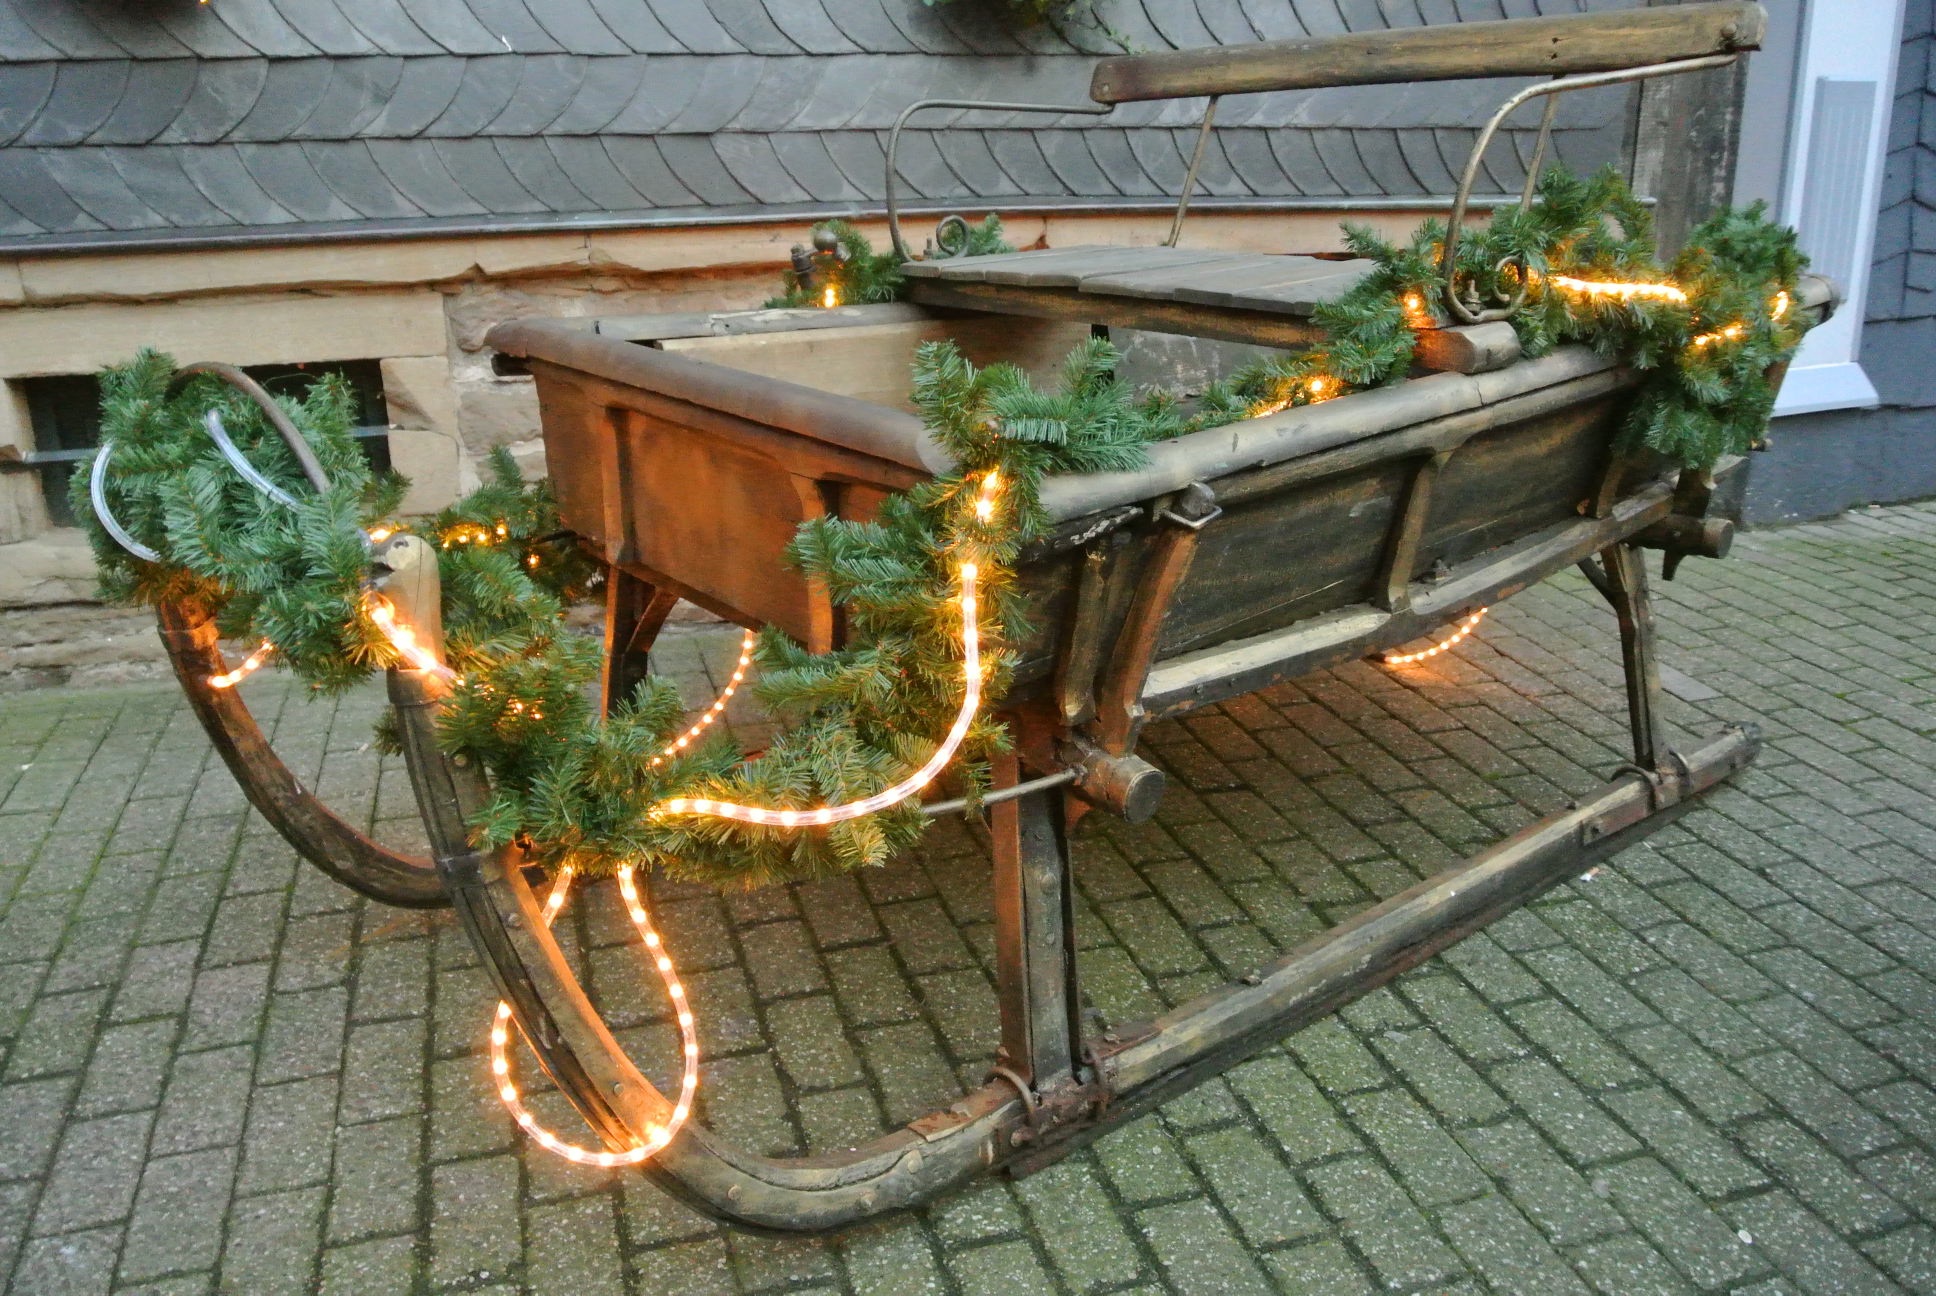
table, cart, flower, vehicle, furniture, christmas, christmas time, slide, lichterkette, outdoor structure